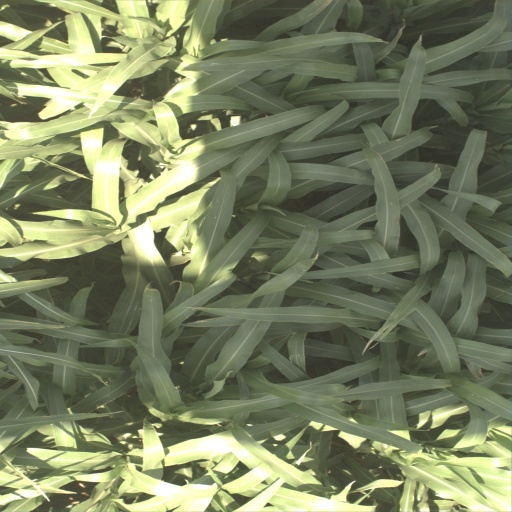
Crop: sorghum